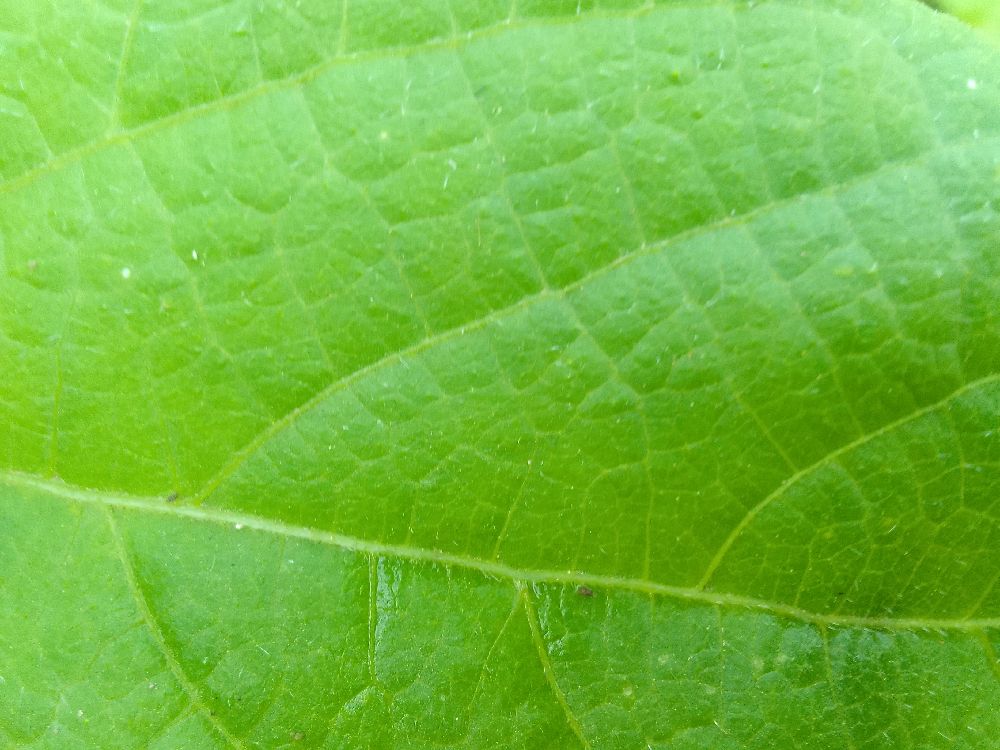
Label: healthy